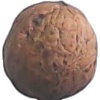
Label: walnut